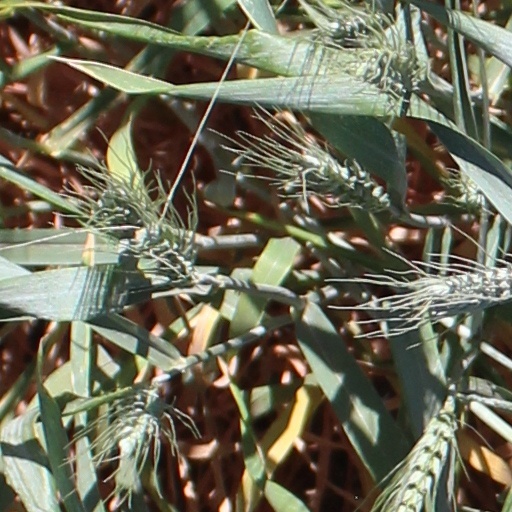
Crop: wheat